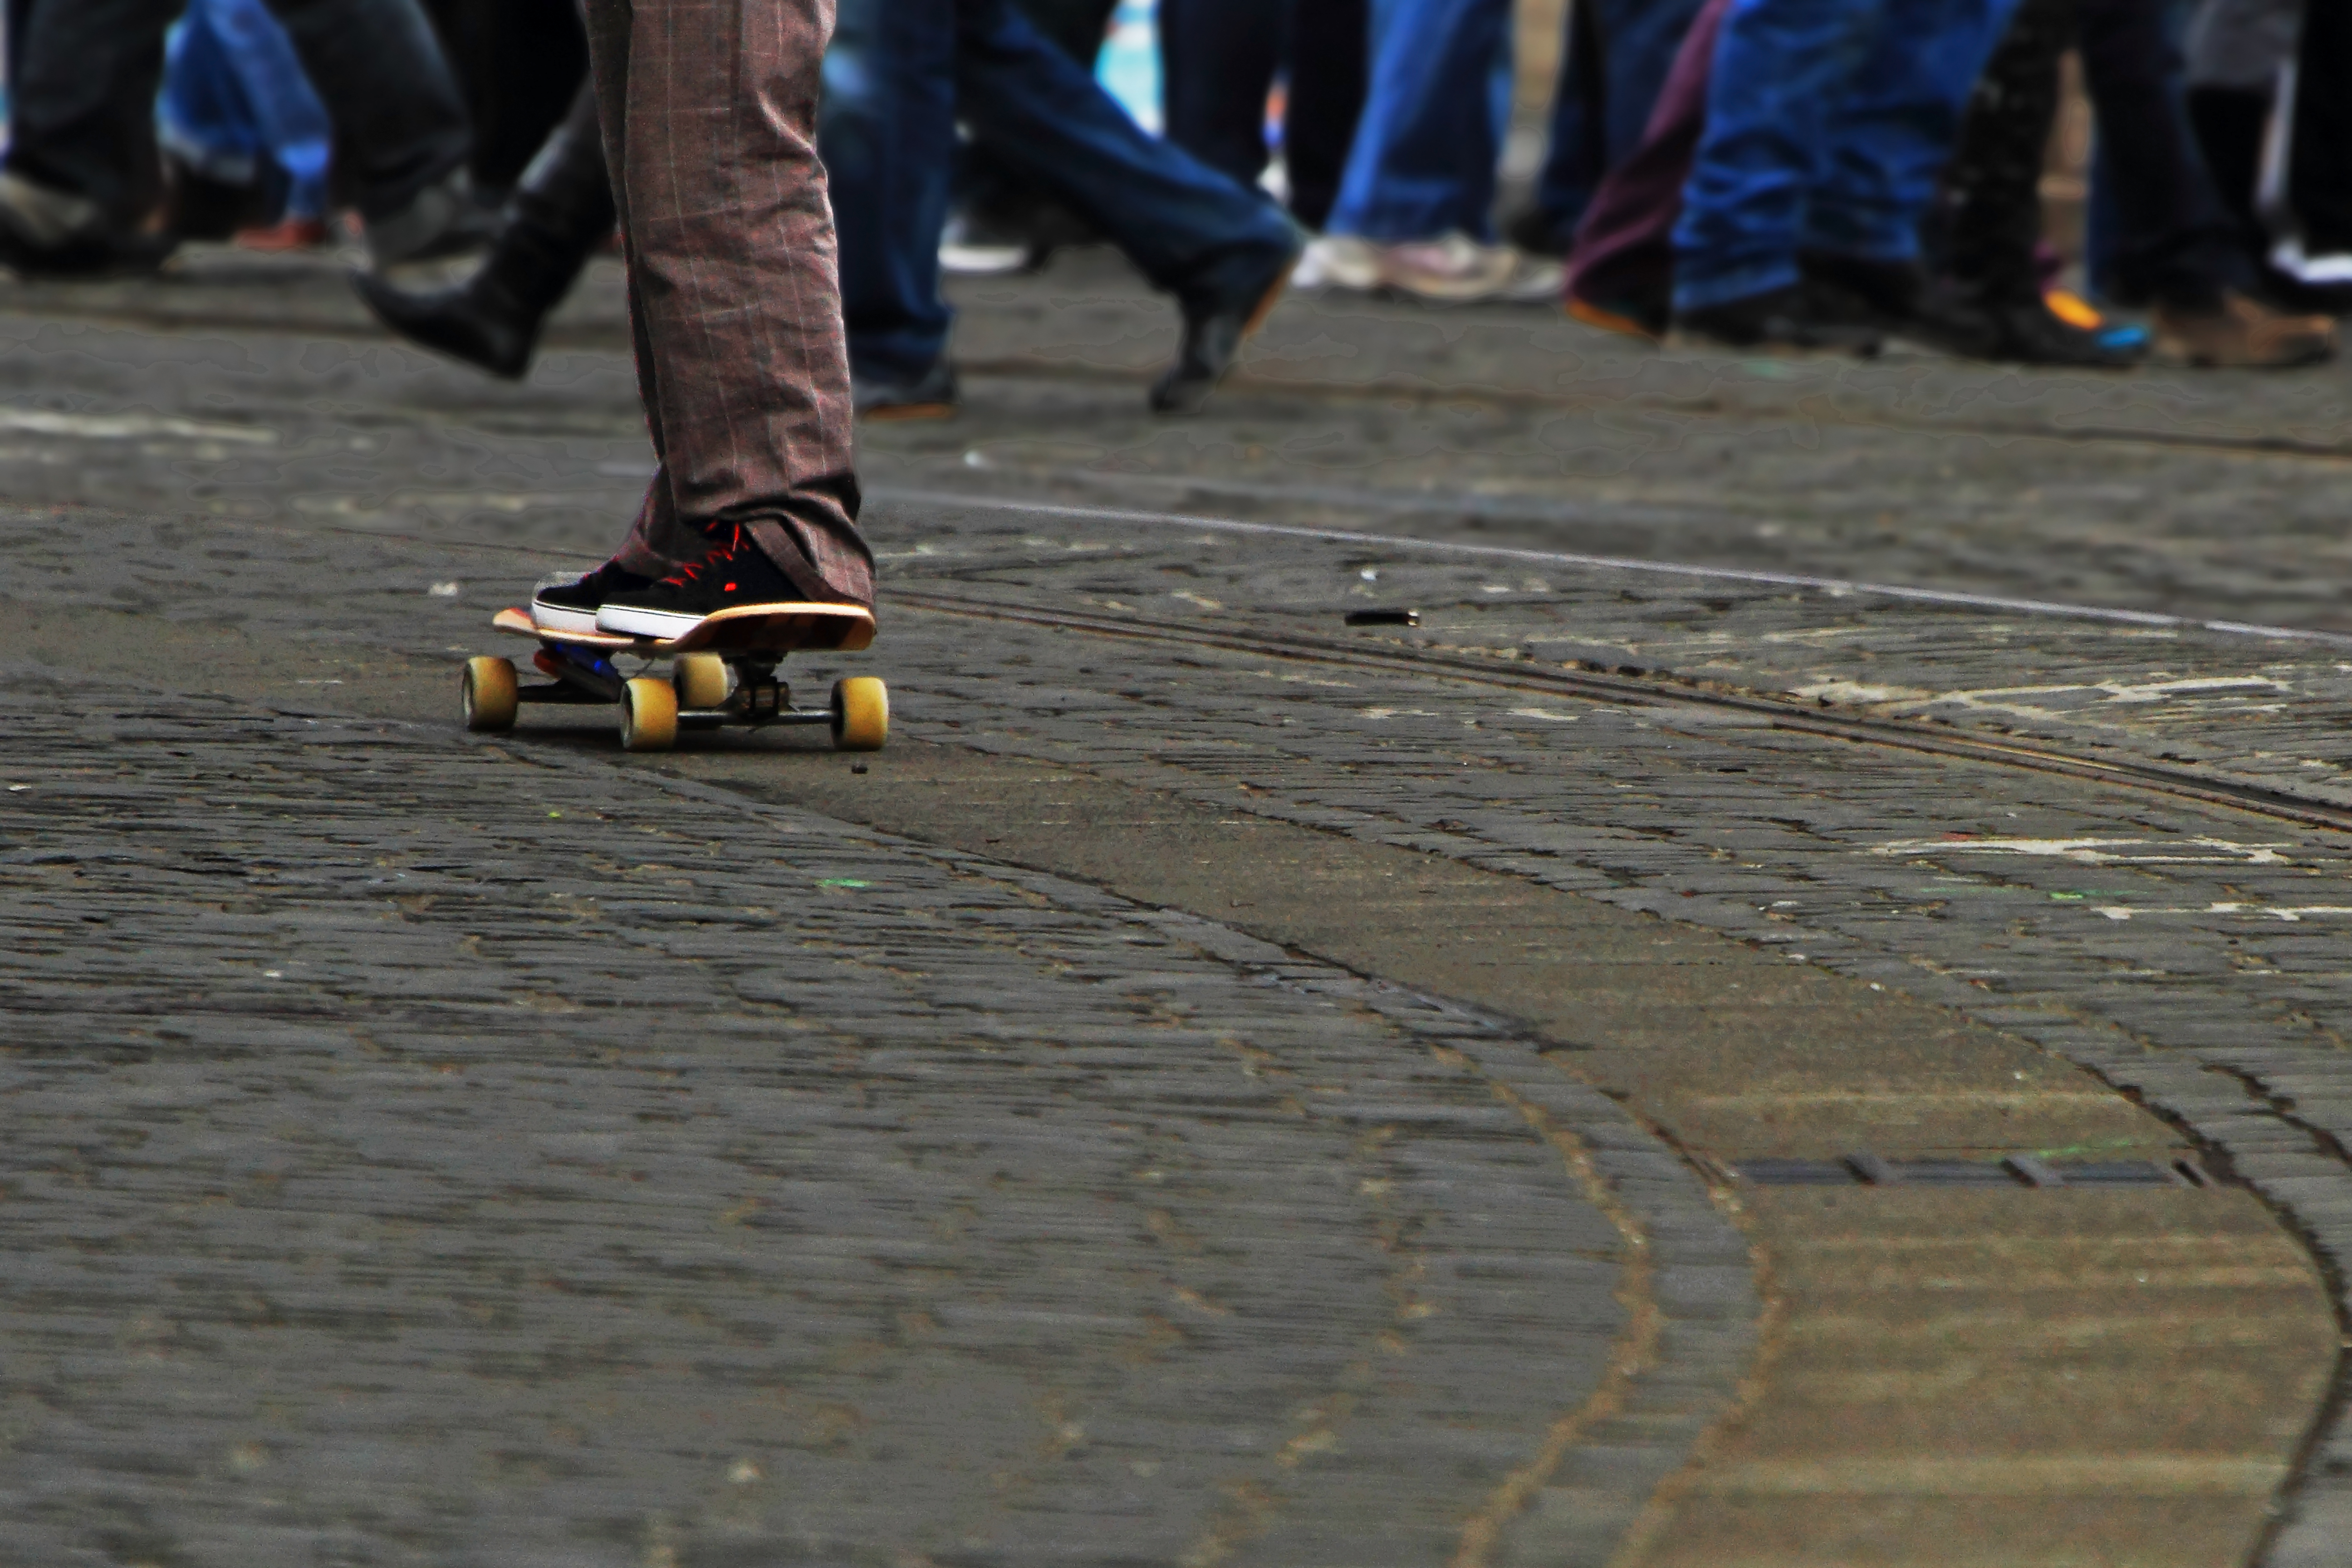
board, road, bridge, street, photography, skateboard, skate, town, old, asphalt, downtown, square, market, lane, race, candid, saturday, avenue, the, footwear, skater, oregon, portland, ian, sane, ankeny, burnside, 1st, sb, road surface